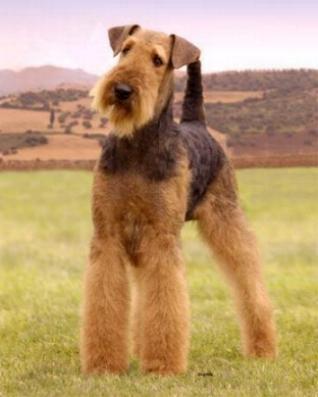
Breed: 226-n000057-wire_haired_fox_terrier